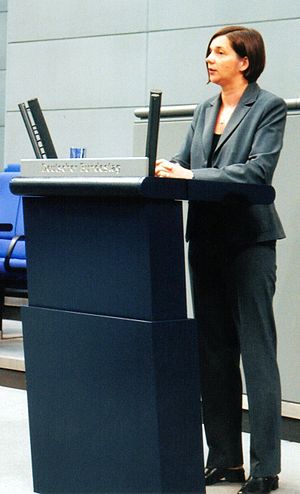
Katrin Göring-Eckardt
Katrin Göring-Eckardt på talerstolen i Forbundsdagen
Katrin Dagmar Göring-Eckardt er en tysk politiker og tidligere borgerretsforkæmper i DDR. Hun har fra 2005 været Forbundsdagens vicepræsident og blev i 2009 valgt som præses i synoden i Tysklands evangeliske kirke. Valgperioden er seks år. Göring-Eckardt blev i november 2012 sammen med Jürgen Trittin valgt som sit partis topkandidat ved valget i Tyskland 2013.